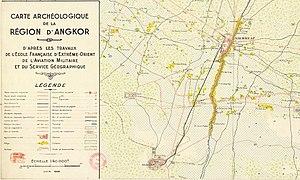
Carte Archéologique de la Région d'Angkor - D'après le travaux de l'École Française d'Extrême-Orient de l'Aviation Militaire et du Service Géographique (Juin 1939)